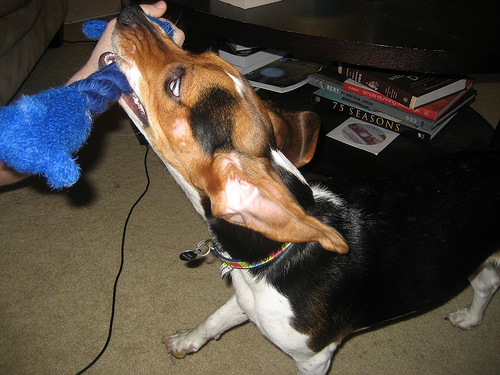
Animal: dog
Breed: beagle